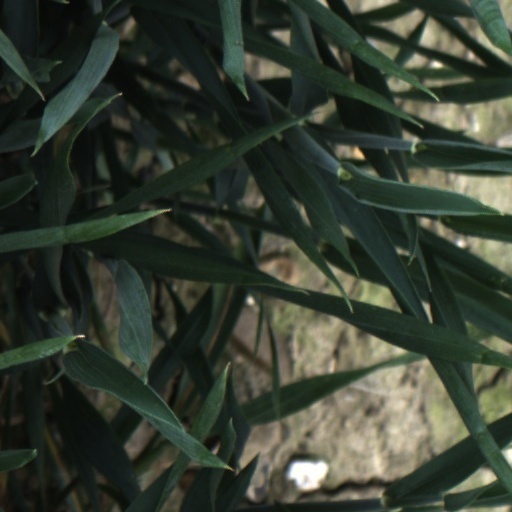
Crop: wheat